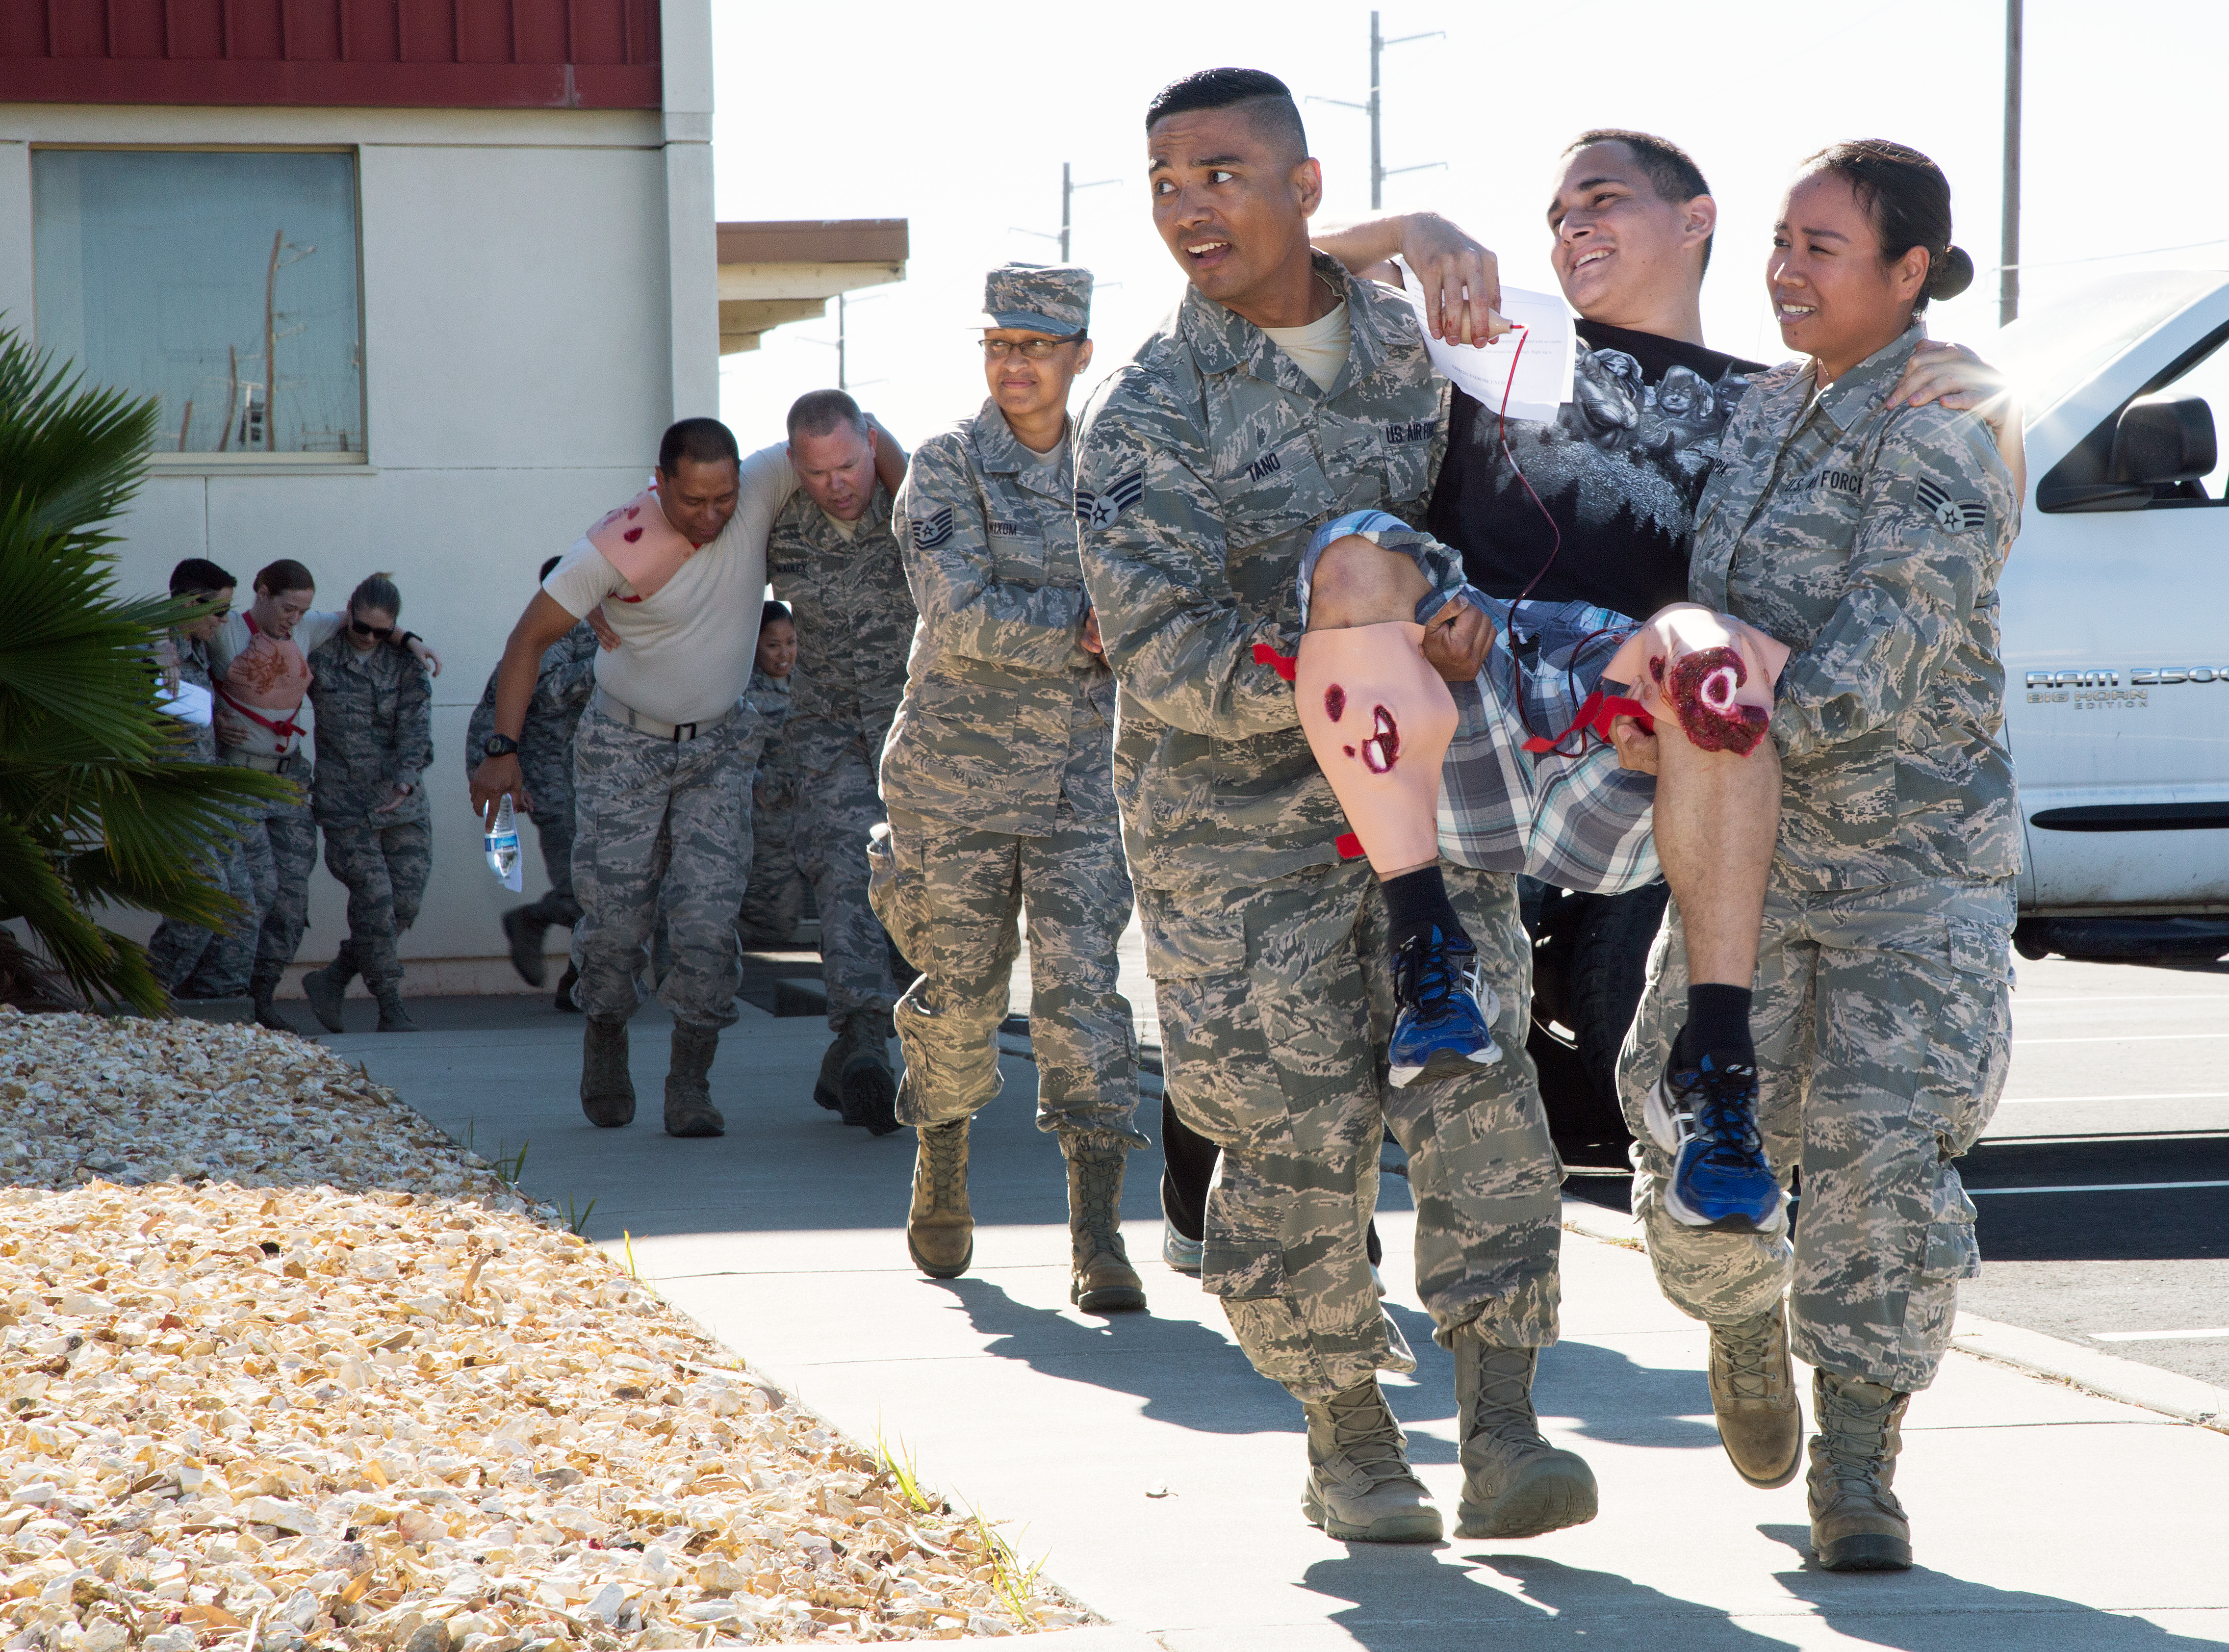
person, people, military, soldier, army, profession, 2016, 366, troop, staff, air force, militia, military police, military officer, military person